Rudolf Gyger

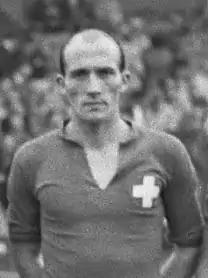
Gyger with Switzerland in 1947

Rudolf Gyger (16 April 1920 – 1996) was a Swiss football defender who played for Switzerland in the 1950 FIFA World Cup. He also played for FC Nordstern Basel, Cantonal Neuchâtel and Servette.